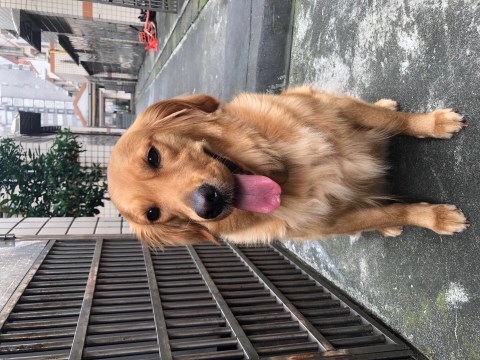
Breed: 5355-n000126-golden_retriever